Annamanada Mahadeva Temple

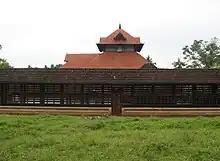

Annamanada Mahadeva Temple is a Hindu temple located at Annamanada in Thrissur district, Kerala. The presiding deity of the temple is Shiva. The shivling is almost four feet tall and is considered as the Kirathamoorthy in a pleasing mood while giving Pashupatastra to Arjuna. It is considered to be one of the 108 Shiva Temples in ancient Kerala, believed to have been consecrated by Sage Parashurama, the Sixth avatara of Lord Vishnu. Along with Lord Shiva, Goddess Parvathi and Lord Vishnu are also installed with equal importance, and the sub-deities here include Lord Ganesha, Lord Sastha, Lord Krishna, Lord Narsimha Goddess Durga, Goddess Bhadrakali and Snake deities. The temple is being administered by the Cochin Devaswom Board.